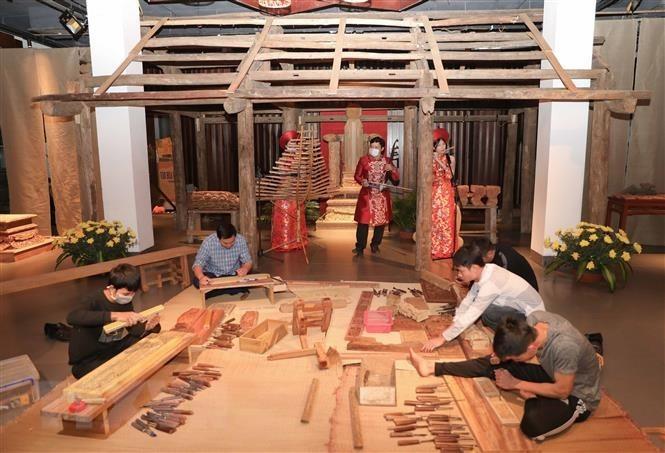
những người đang chơi nhạc cụ mặc trang phục có màu sắc chủ đạo là màu đỏ